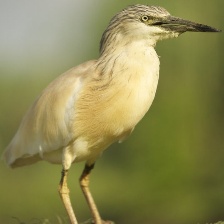
Species: SQUACCO HERON
Scientific name: ARDEOLA RALLOIDES
ImageNet parent category: little_blue_heron